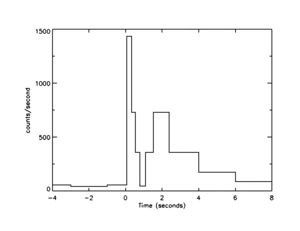
Vela est une famille de satellites de reconnaissance développée par les États-Unis dans le cadre du projet Vela destiné à surveiller l'application du Traité d'interdiction partielle des essais nucléaires signé en 1963 avec l'URSS et plusieurs pays disposant d'un programme d'arme nucléaire. Le premier satellite de la série est lancé en 1963 et les derniers exemplaires sont mis en orbite en 1970 et désactivés en 1984. Pour remplir leur rôle, les satellites sont équipés d'instruments permettant de détecter les rayonnements gamma, X et les neutrons émis par une explosion nucléaire. Les instruments de ces satellites ont joué un rôle scientifique important dans le domaine de l'astronomie en permettant la découverte des sursauts gamma et en précisant de manière significative les caractéristiques du vent solaire.